Addison Thomas Millar

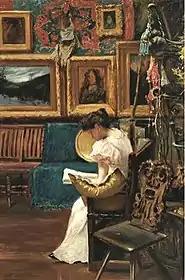
Alice Chase (Mrs. William Merritt Chase) in her husband's studio

Addison Thomas Millar (4 October 1860, Bazetta Township, Trumbull County, Ohio – 8 September 1913, South Norwalk, Connecticut) was an American painter and artist; best known for his genre scenes and Orientalist paintings.